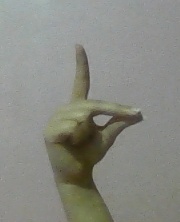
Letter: ta